Can't Stand Anymore

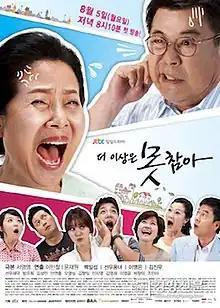
Promotional poster

Can't Stand Anymore is a 2013–14 South Korean television series starring Baek Il-seob, Sunwoo Yong-nyeo, Lee Young-eun and Kim Jin-woo. It aired on JTBC's Monday–Friday time slot from August 5, 2013 to January 9, 2014.